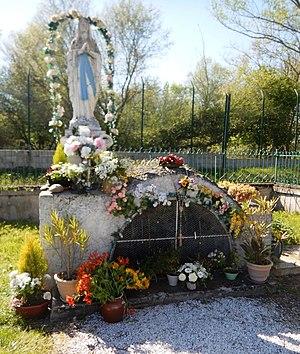
Source
Notre-Dame de Beldou est une petite chapelle située à la sortie du village de Saint-Jory, dans la Haute-Garonne en France.